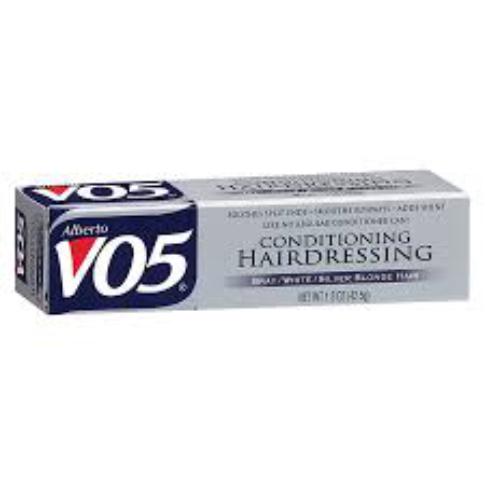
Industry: Necessities